Project complexity

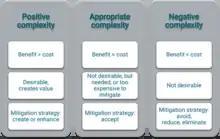
The Positive, Appropriate and Negative complexity model proposed by Stefan Morcov

The IT-PCM project complexity management framework proposed by Stefan Morcov consists of 5 processes: